Sayabec

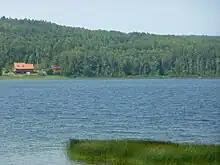
Lake Matapédia

The territory of Sayabec encompasses two watersheds. The first one sheds into Lake Matapédia, and covers approximately 60% of the territory. It includes Lake Matapédia as well as Sayabec and Saint Pierre Rivers. Lake Matapédia is known for lake and brook trout fishing. The second watershed empties into Blanche River and covers 40% of the territory. It includes mainly Malcolm and Squaw Lakes as well as Blanche, Arthur, Edouard and Sauvages Rivers. Malcolm Lake to the north of the village is known for fishing, nautical activities and camping.